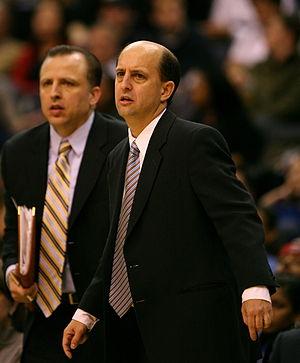
Jeff Van Gundy, né le 19 janvier 1962, à Hemet, Californie, est un entraîneur américain de basket-ball. Il officie en NBA. Il est le frère de Stan Van Gundy.
Le tableau suivant est un récapitulatif des différents entraîneurs des Knicks de New York, au fil des saisons.